Louisiana State University

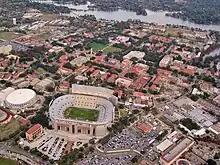
LSU's campus with Tiger Stadium and the PMAC in the foreground

The university operates the Louisiana State University Laboratory School, a kindergarten through 12 public school.